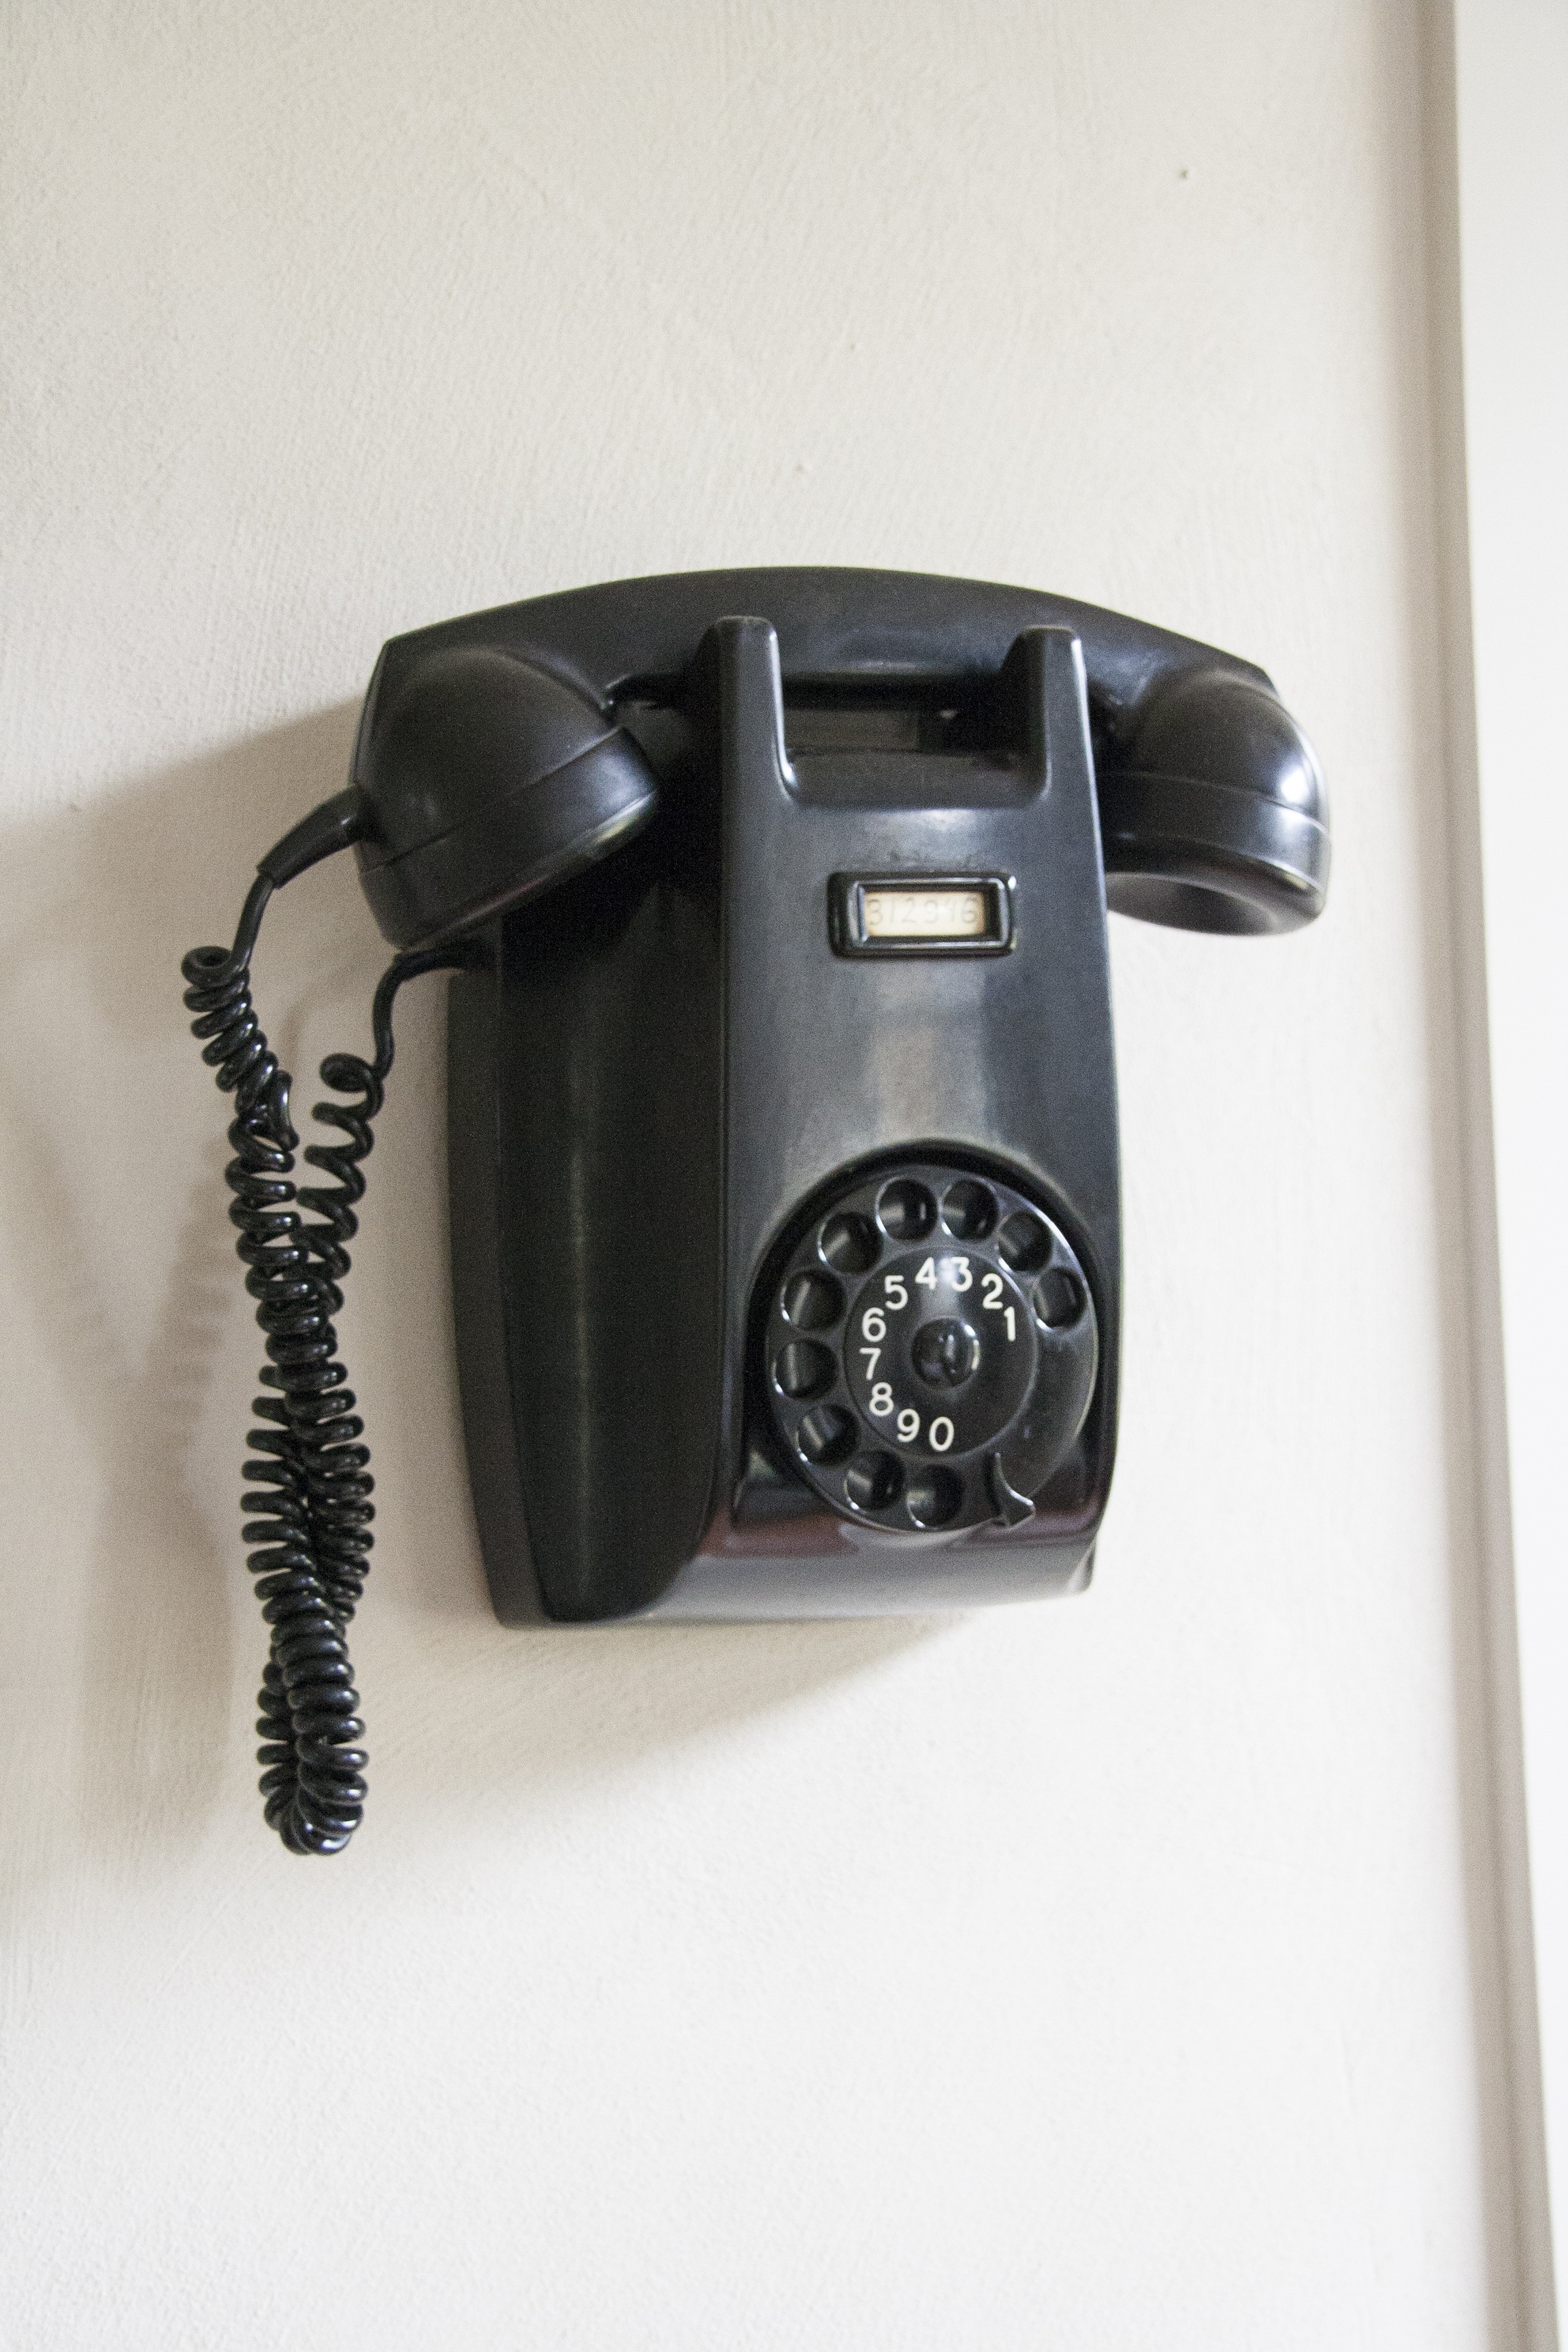
antique, telephone, black, product, product design, telephony